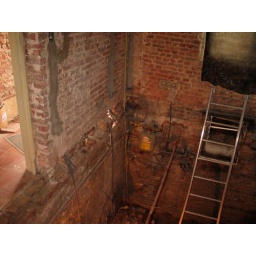
Vervanging van de houten draagvloer door een welfsel in potten en balken met betonnen druklaag.